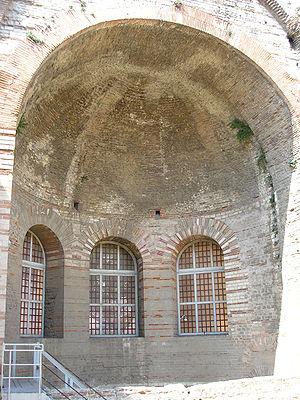
À l'entrée du delta du Rhône se trouve Arles, une ville de 2 500 ans. D'un bourg, Arles est devenue résidence impériale puis capitale d'un royaume qui décline ensuite progressivement. Aujourd'hui, elle est une sous-préfecture des Bouches-du-Rhône.
Les Thermes de Constantin ou thermes du Nord sont des bains romains du IVᵉ siècle, situés à Arles au bord du Rhône.
En récompense de son soutien à Jules César contre Marseille en 49 av. J.-C., Arles, devient une colonie romaine. La fortune initiale de la ville date de cette époque. Bénéficiant pendant plus de cinq siècles d'une situation géopolitique stratégique sur le Rhône, de plans d’urbanisme successifs et du soutien de plusieurs empereurs, elle devient un des premiers foyers chrétiens des Gaules et résidence impériale puis, à la fin du IVᵉ siècle, préfecture du prétoire. Assiégée en 425, 430, 453, 457 et 471, la cité est finalement prise par le roi wisigoth Euric, une première fois en 472 puis de manière définitive en 476.